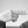
ASL letter: H